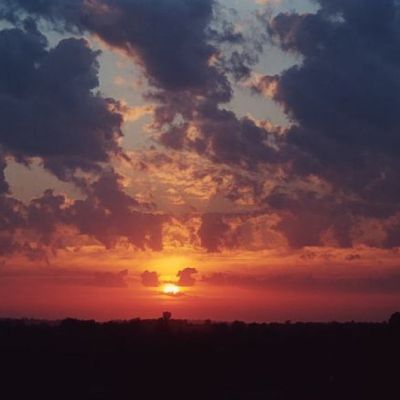
Cloud type: Altocumulus (Ac)